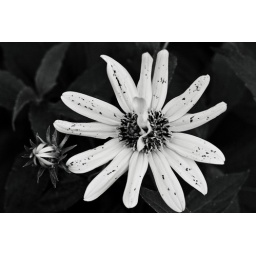
yellow flower & bud in bw